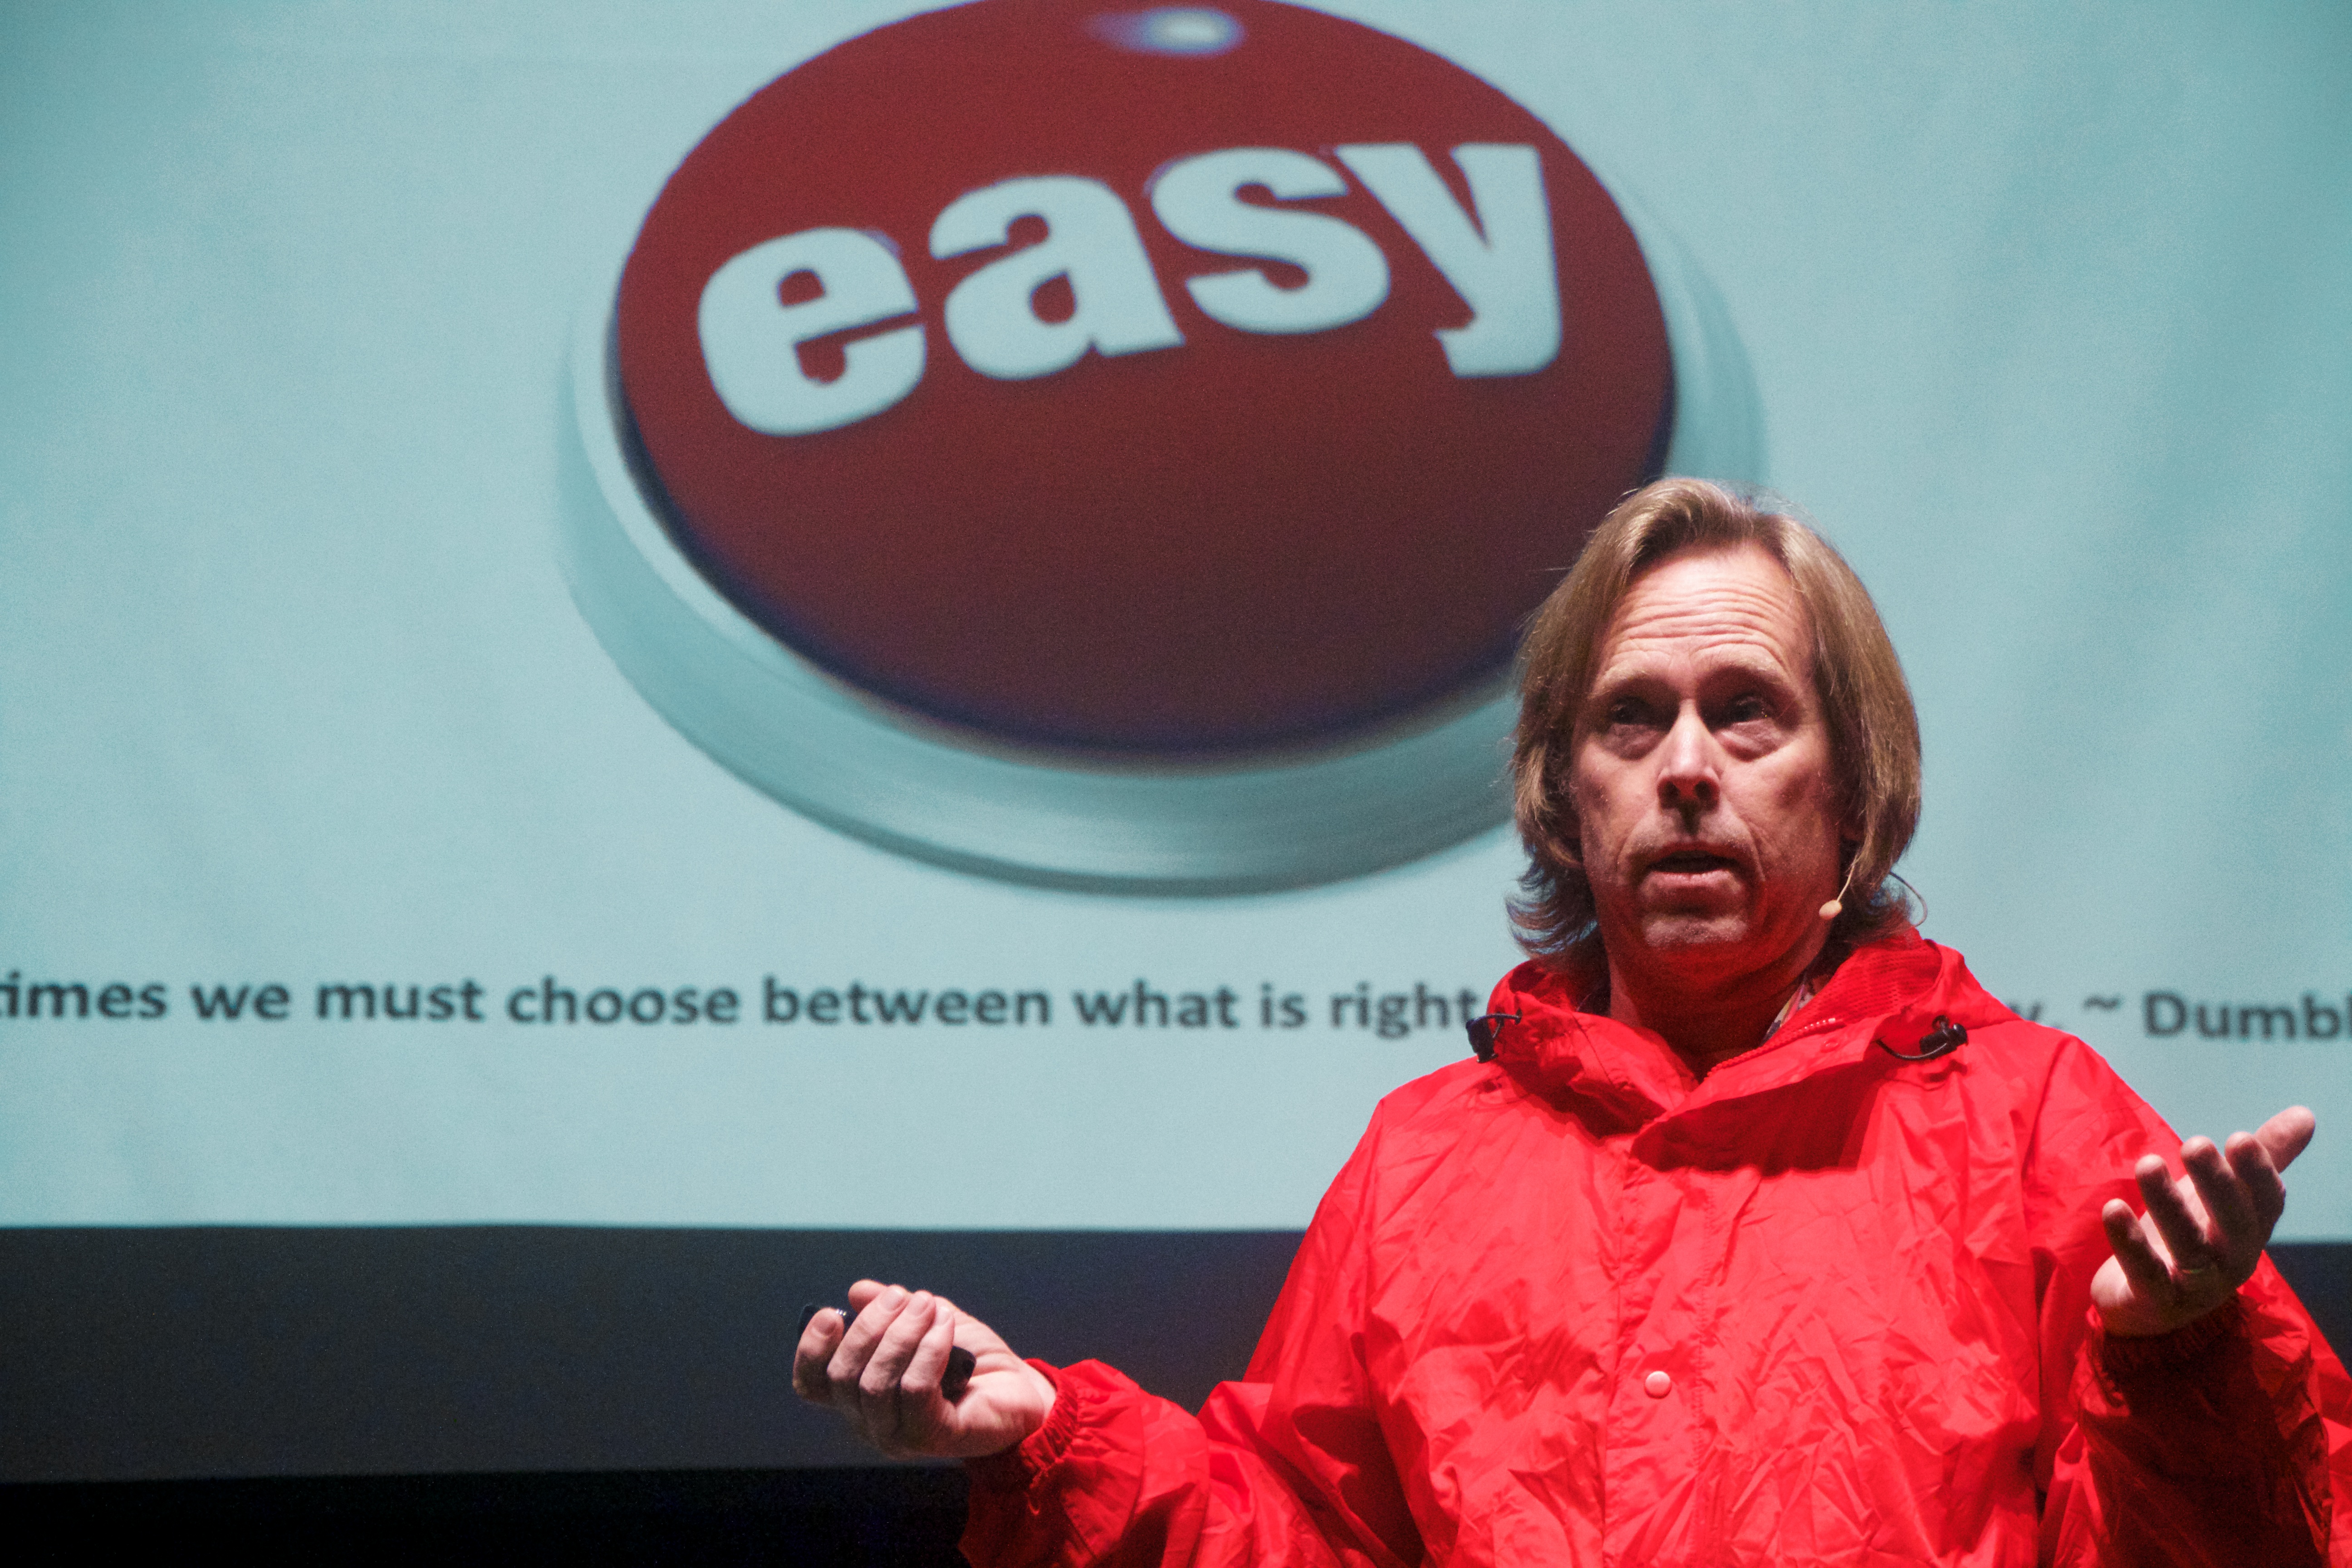
red, communication, fun, scctechtalks, public relations